George Fawcett

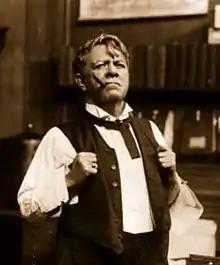
Fawcett in the play "The Great John Ganton", 1909

George Fawcett (August 25, 1860 – June 6, 1939) was an American stage and film actor of the silent era.